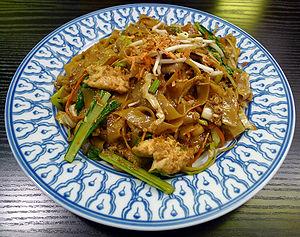
Le Shahe fen ou he fen est un type de nouilles chinoises à base de riz.